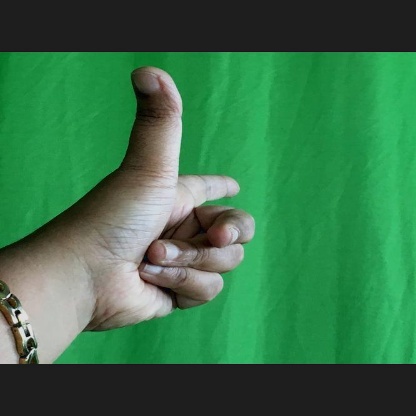
Mudra: Chandrakala